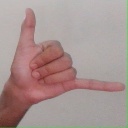
अक्षर: द